Our Lady of the Annunciation Chapel at Annunciation Priory

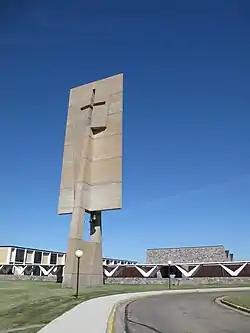
Bell tower

It was built in 1963 and is Brutalist in style. It has a pipe organ of 1,641 pipes. The chapel can seat 500 persons.